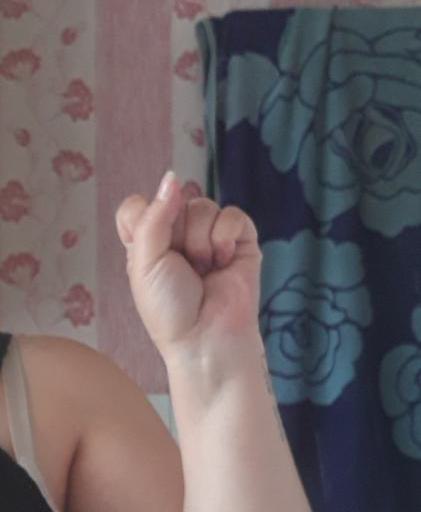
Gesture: fist